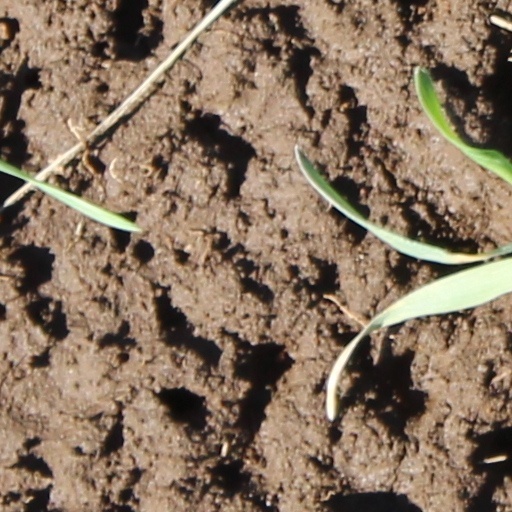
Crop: wheat